Hongtaizhuang station

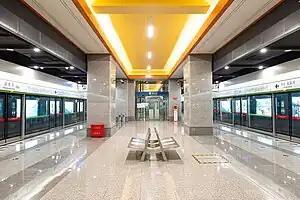
Platform

Hongtaizhuang station is a station on Line 16 of the Beijing Subway. It opened on December 30, 2023.